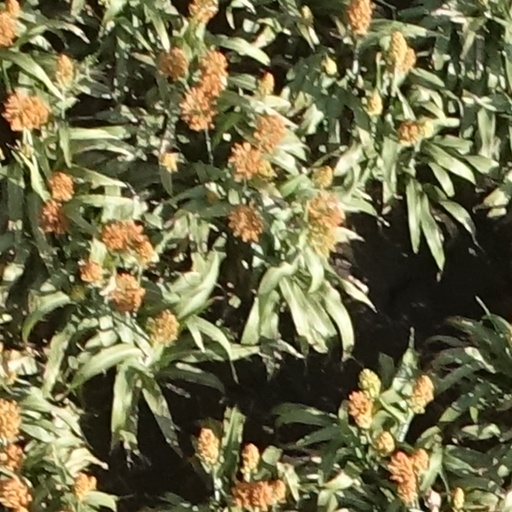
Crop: sorghum